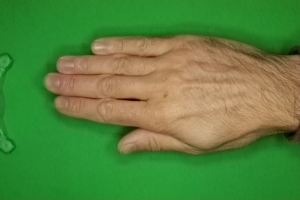
Label: paper